Tim Conway

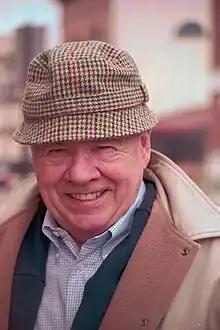
Tim Conway

Conway was married to Mary Anne Dalton from 1961 until 1978, and they had six children together. He was married to Charlene Fusco from May 18, 1984, until his death. Her daughter, Jacqueline "Jackie" Beatty, became Tim's stepdaughter, giving him seven children altogether.